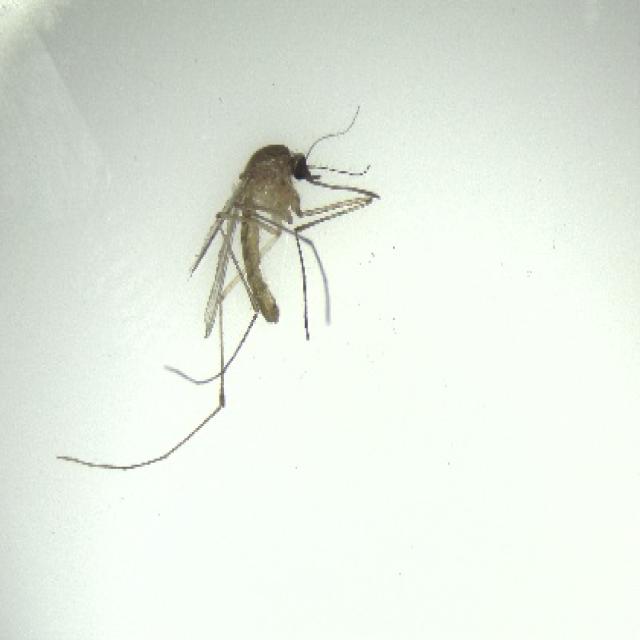
Species: culex_pipiens